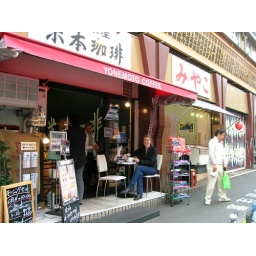
Coffee in the fish market